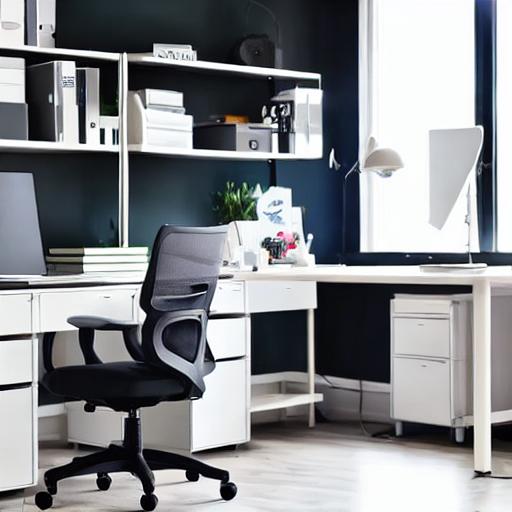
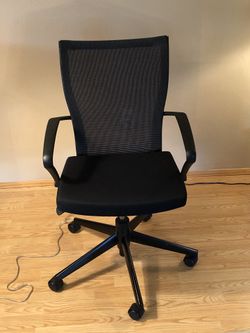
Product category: items_chair
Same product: no